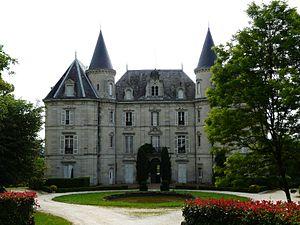
La façade ouest du château de la Roche à Annesse-et-Beaulieu, Dordogne, France
Le château de la Roche est un château français implanté sur la commune d'Annesse-et-Beaulieu dans le département de la Dordogne, en région Nouvelle-Aquitaine.